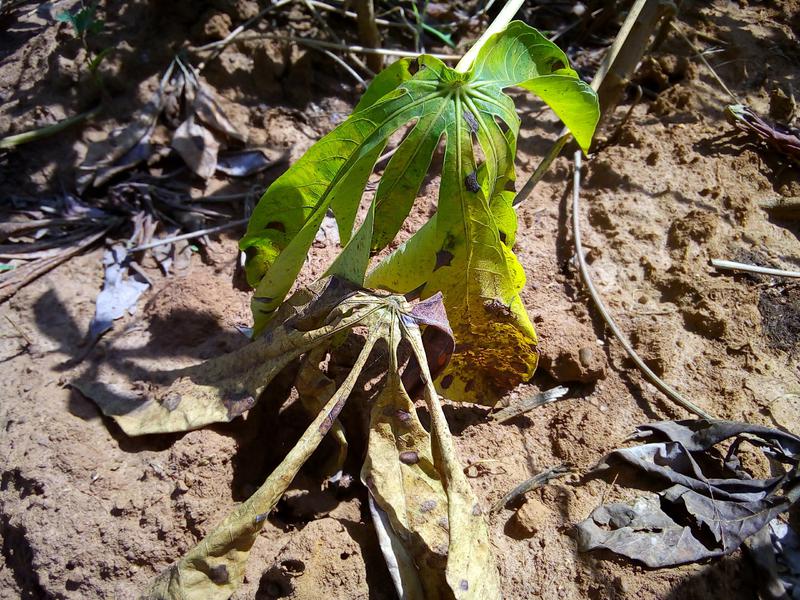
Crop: cassava
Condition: healthy